Clark Gable

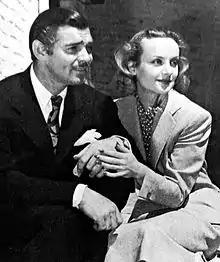
Gable with his third wife Carole Lombard after their 1939 honeymoon

Gable's last film was "The Misfits" (1961), with a script by Arthur Miller and directed by John Huston. Co-starring with Gable were Marilyn Monroe, Montgomery Clift, Eli Wallach, Thelma Ritter and Rex Bell. Many critics regard Gable's performance to be his finest, and Gable, after seeing the rough cuts, agreed, although the film did not receive any Oscar nominations. Miller wrote the screenplay for his wife Monroe; it was about two aging cowboys and a pilot that go mustanging in Reno, Nevada, who all fall for a blonde. In 1961, it was a somewhat disconnected film with its antihero western themes, but it has since become a classic.